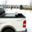
Label: pickup_truck